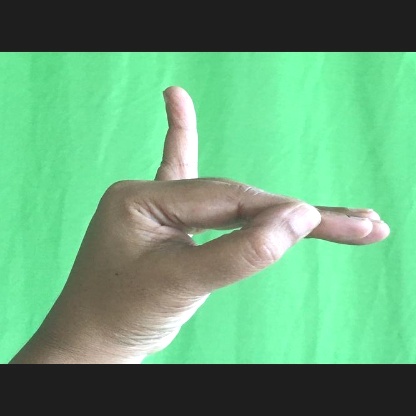
Mudra: Hamsapaksha